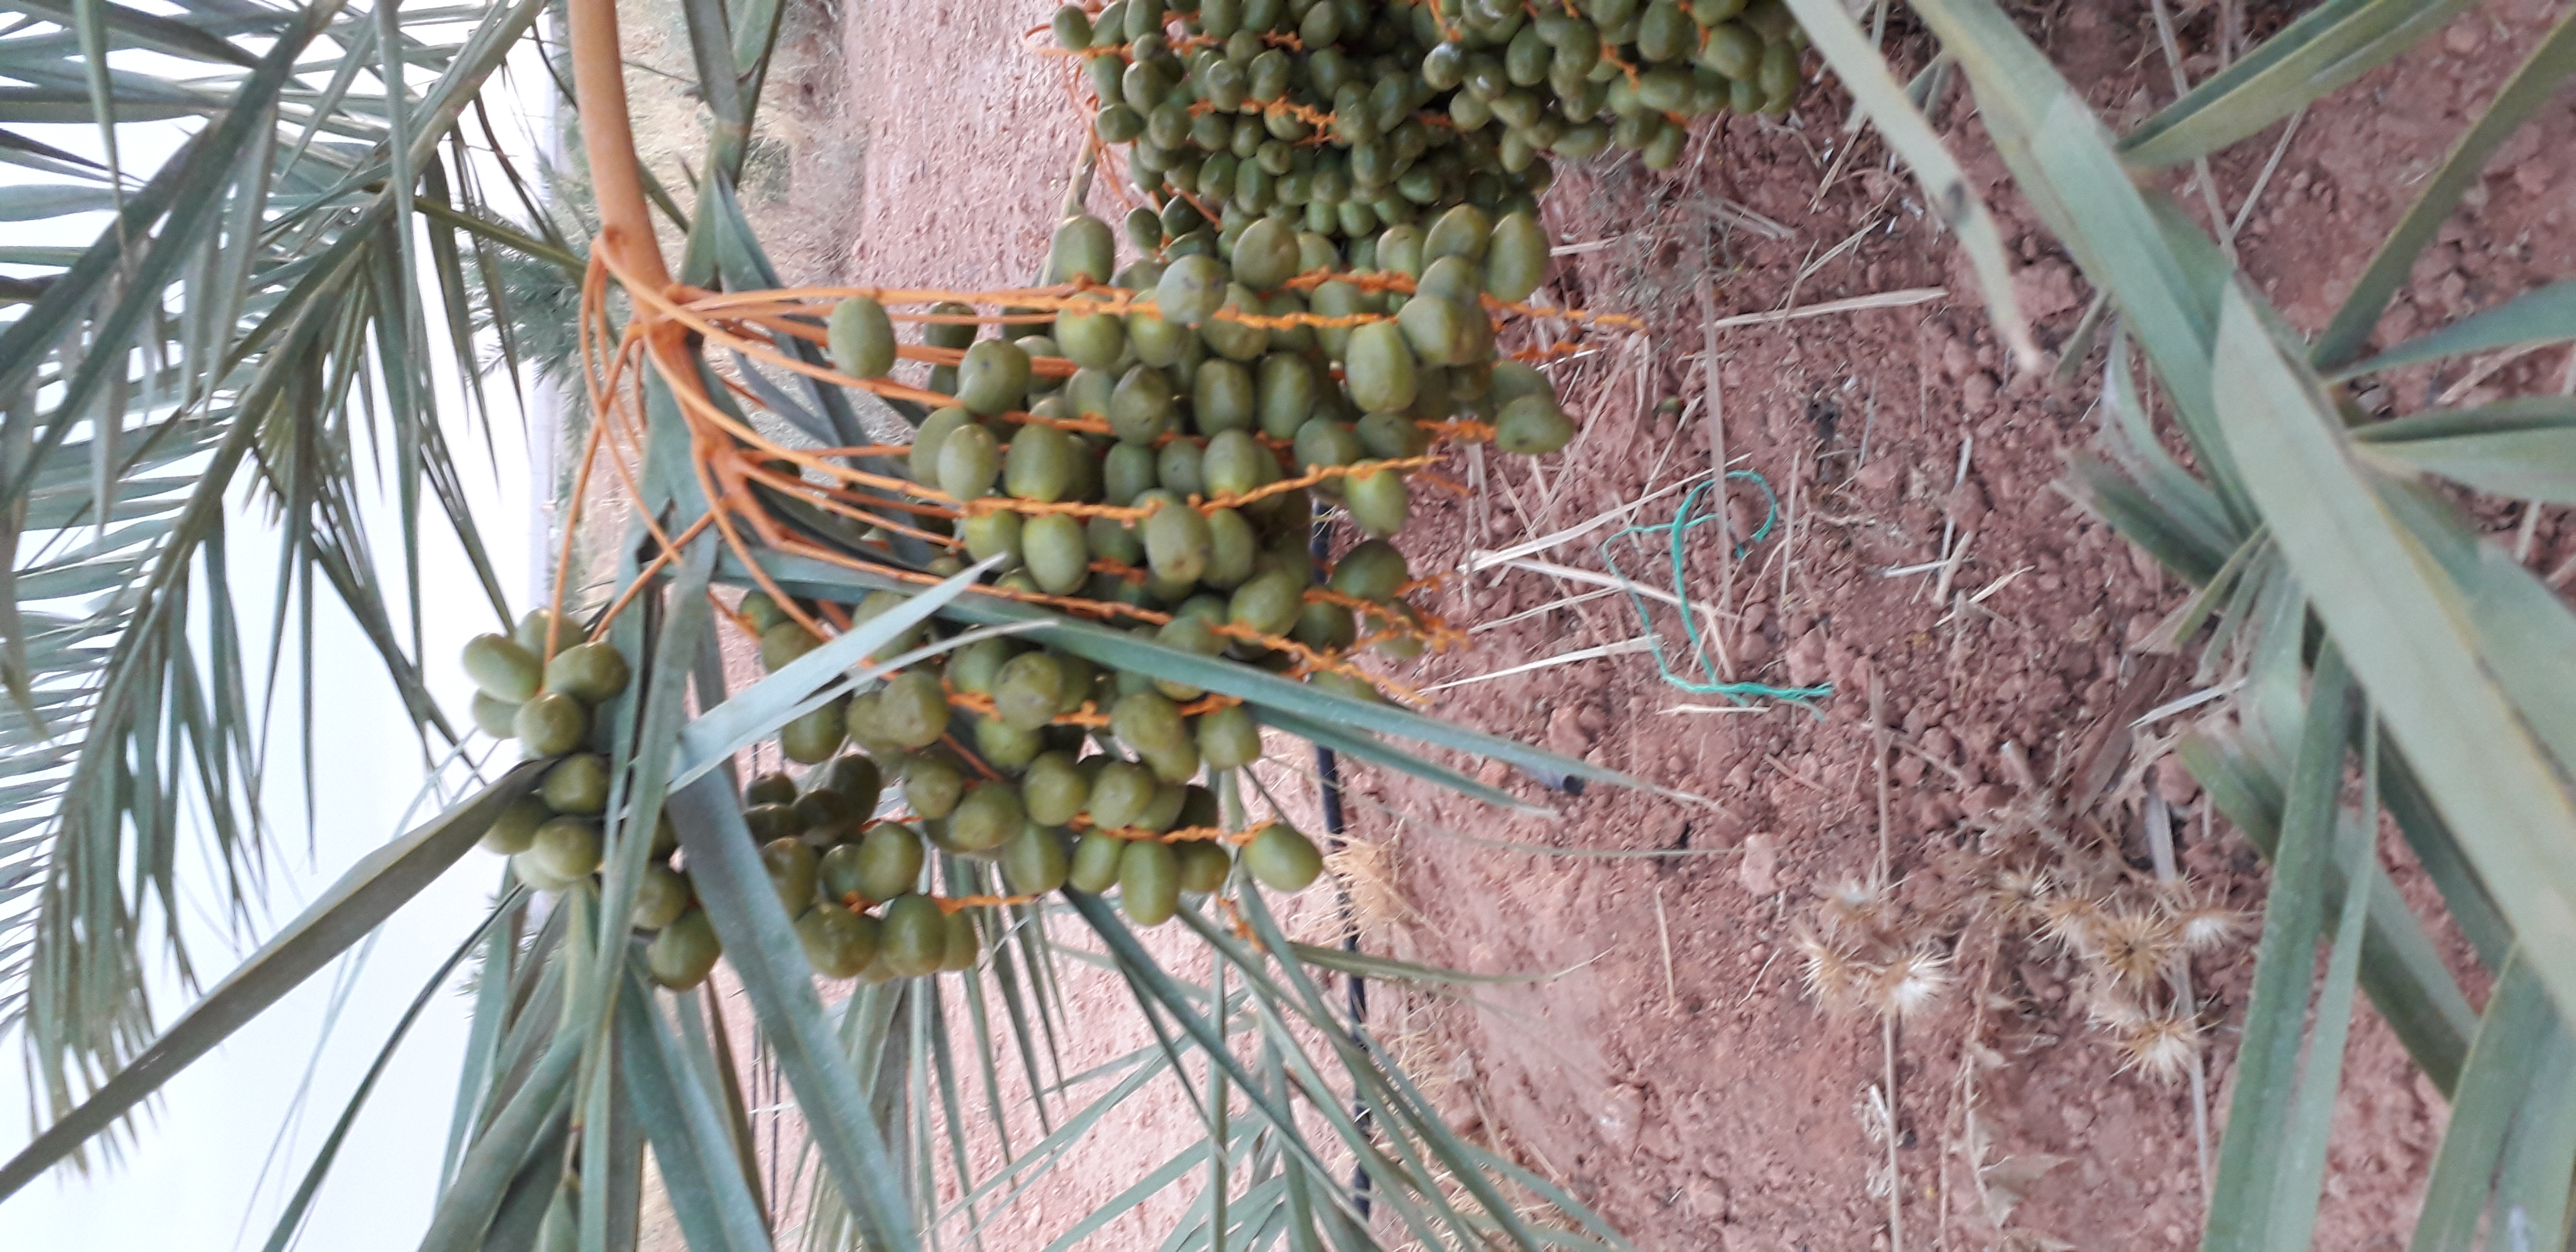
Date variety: Boufagous